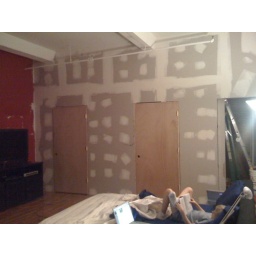
our new place had NO closets so we are building two walk-ins in the bedroom - almost done